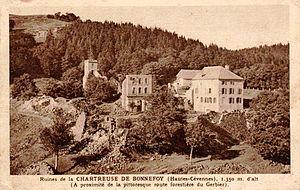
Chartreuse de Bonnefoy, altitude 1350 mètres
Une chartreuse, Cartusia en latin, est un monastère de Chartreux, mais par contre, à strictement parler, les chartreuses ne sont pas des abbayes. La plus célèbre est la Grande Chartreuse.
La chartreuse de Bonnefoy, appelée aussi Notre-Dame de Bonnefoy, est un couvent du XIIᵉ siècle fondé dans le Haut Vivarais à proximité du mont Mézenc. Située à 1 310 mètres d'altitude, cette chartreuse, la plus haute de France, fut en butte aux destructions de la guerre de Cent Ans et des guerres de religion, puis à un incendie au XVIIIᵉ siècle. Ces avatars joints à un climat très rude contraignirent les chartreux à délaisser progressivement leur établissement pour s'installer à Brives-Charensac jusqu'à la Révolution française. Inoccupée et vendue comme bien national, la chartreuse fut démantelée à partir de 1840. Le seul vestige important encore intact est la maison du prieur avec la porte d'entrée de la chartreuse et la tour-clocher de l'église. Elle est actuellement en cours de restauration.